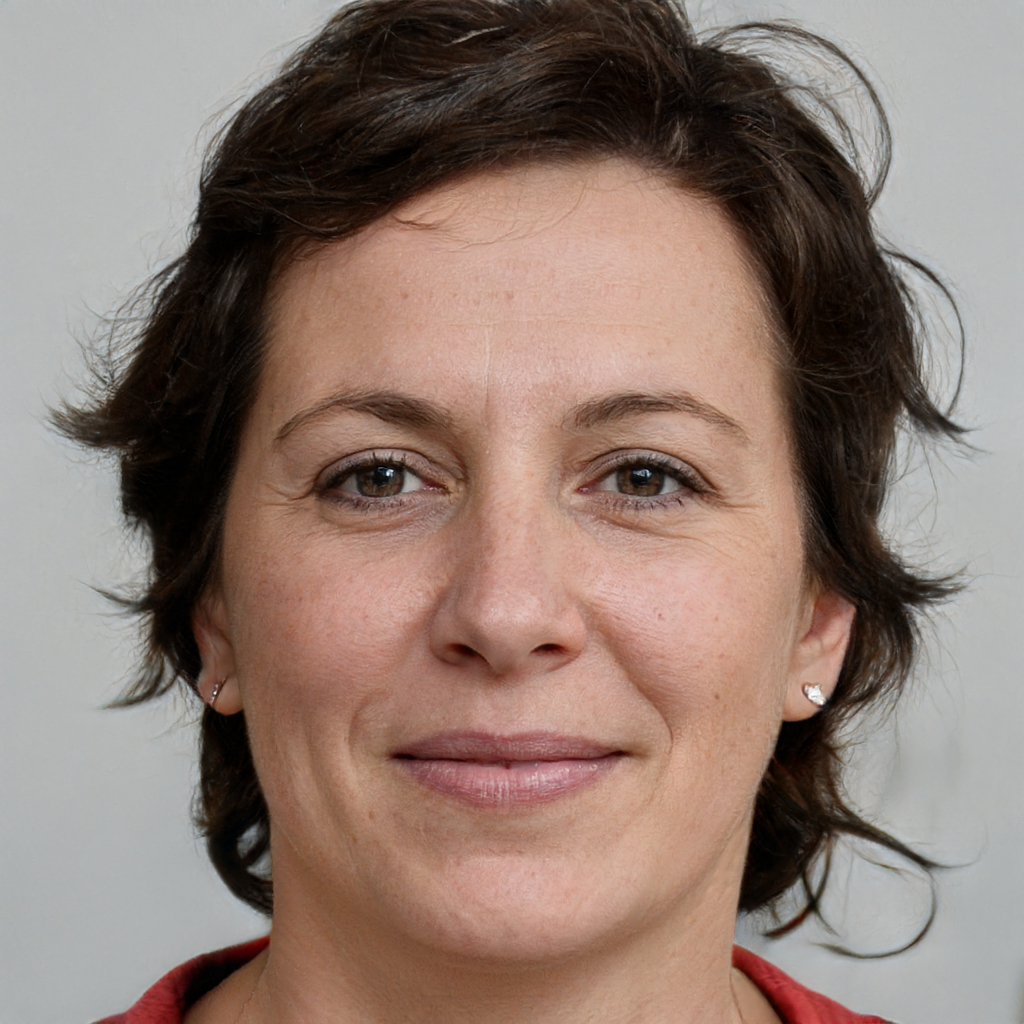
Gender: Female